ORP Orzeł (1938)

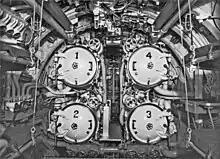
The bow torpedo room

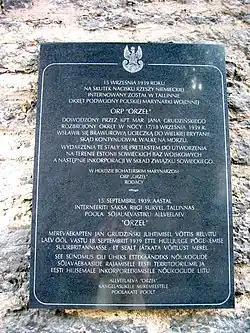
Plaque in both Polish and Estonian commemorating the ""Orzeł" incident" and the escape of the submarine "Orzeł" in 1939, Estonian Maritime Museum, Tallinn

"Orzel"s crew decided to head to Tallinn, Estonia as a result of the damage. "Orzeł" reached Tallinn on 14 September 1939. On 15 September the captain, Lieutenant-Commander , was forced to leave the submarine to undergo hospital treatment for an unknown illness he had been suffering from since 8 September. Under the Hague Convention of 1907, section XIII, Article 12, "belligerent ships" could enter a neutral port but were forbidden from remaining there for "more than twenty-four hours." At the insistence of Germany, the Estonian military authorities boarded the ship, interned the crew, confiscated all the navigation aids and maps, and commenced removing all her armaments. However, only fifteen of her twenty torpedoes were removed before the hoist cable parted; this was because it had been secretly sabotaged by her new commander, former chief officer, Lieutenant Jan Grudzinski.